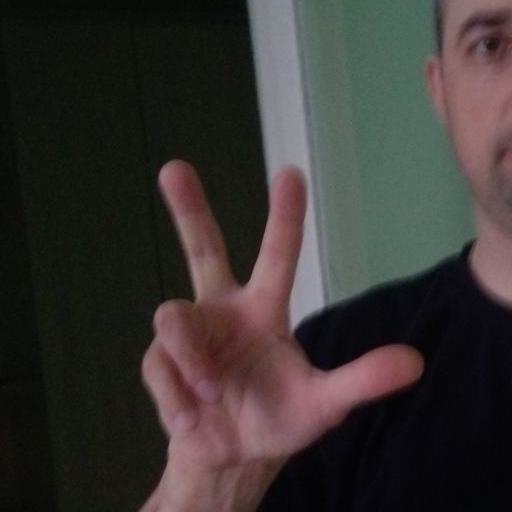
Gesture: three2